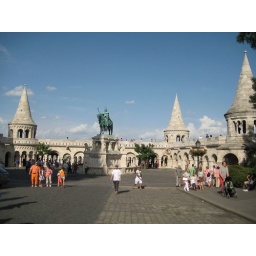
This is just a viewpoint, but in Middle Ages, a fish market was just below this area.